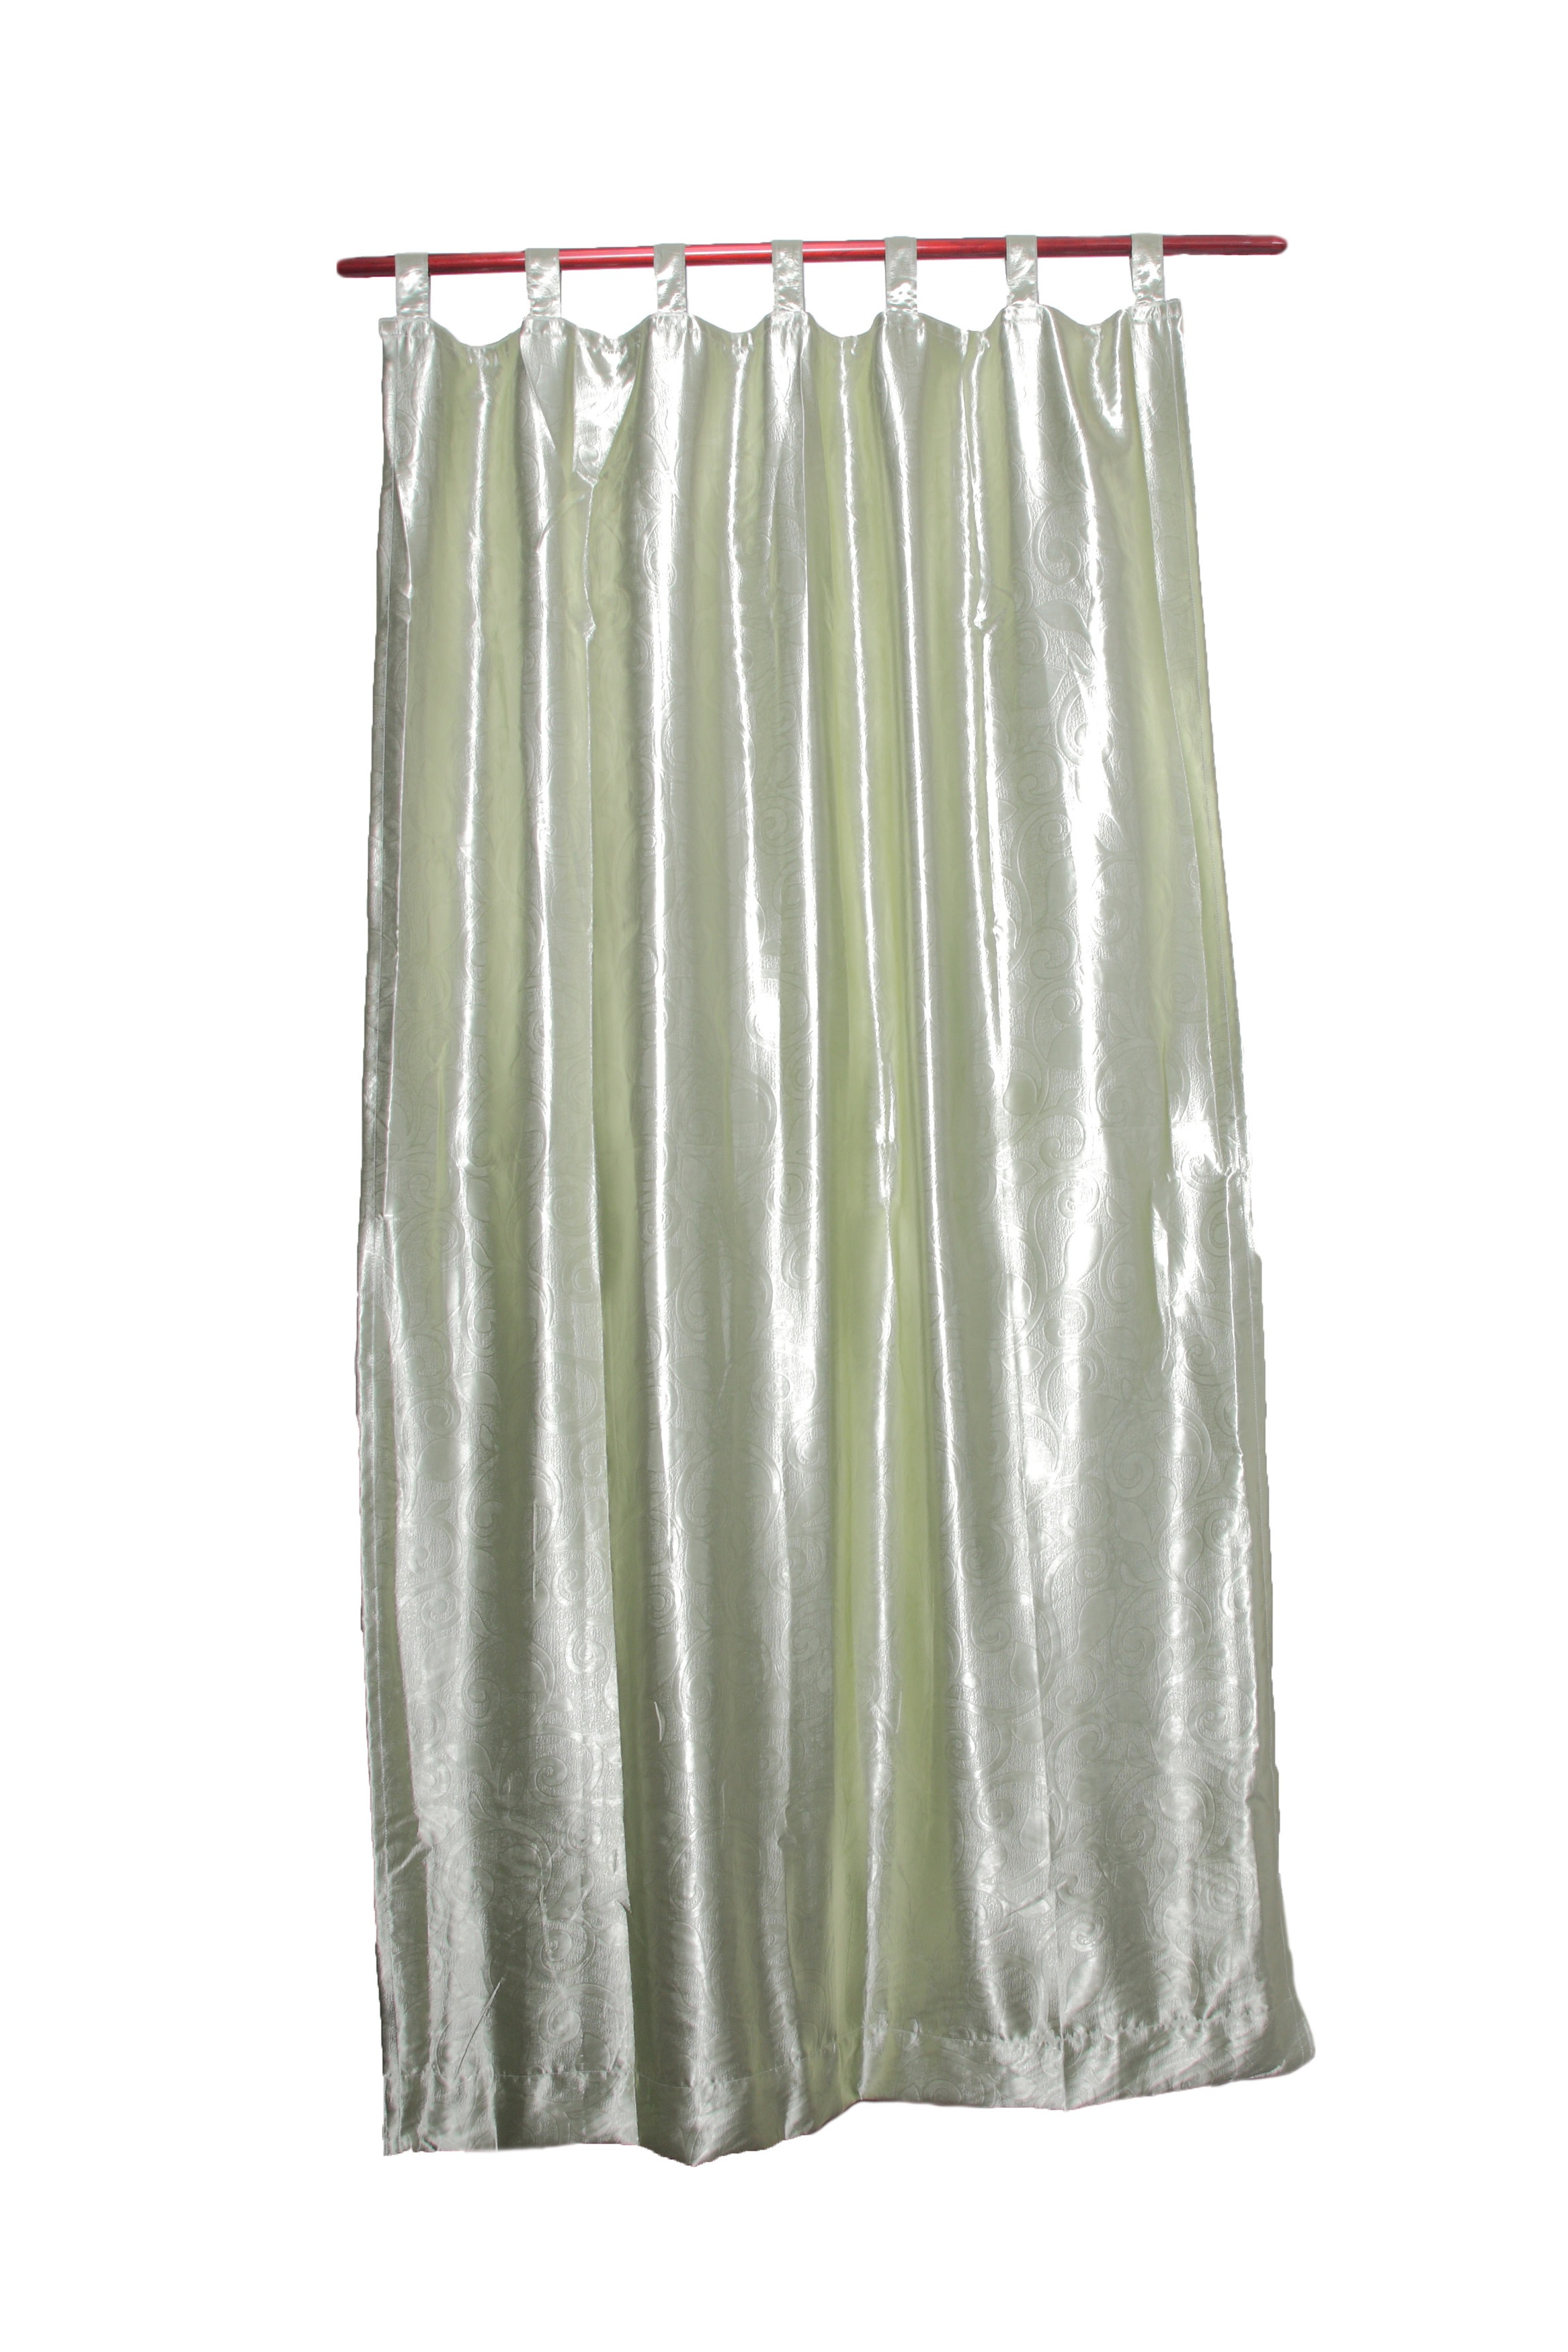
curtain, material, interior design, product, textile, angie curtains, singapore curtains, curtains and blinds, window treatment